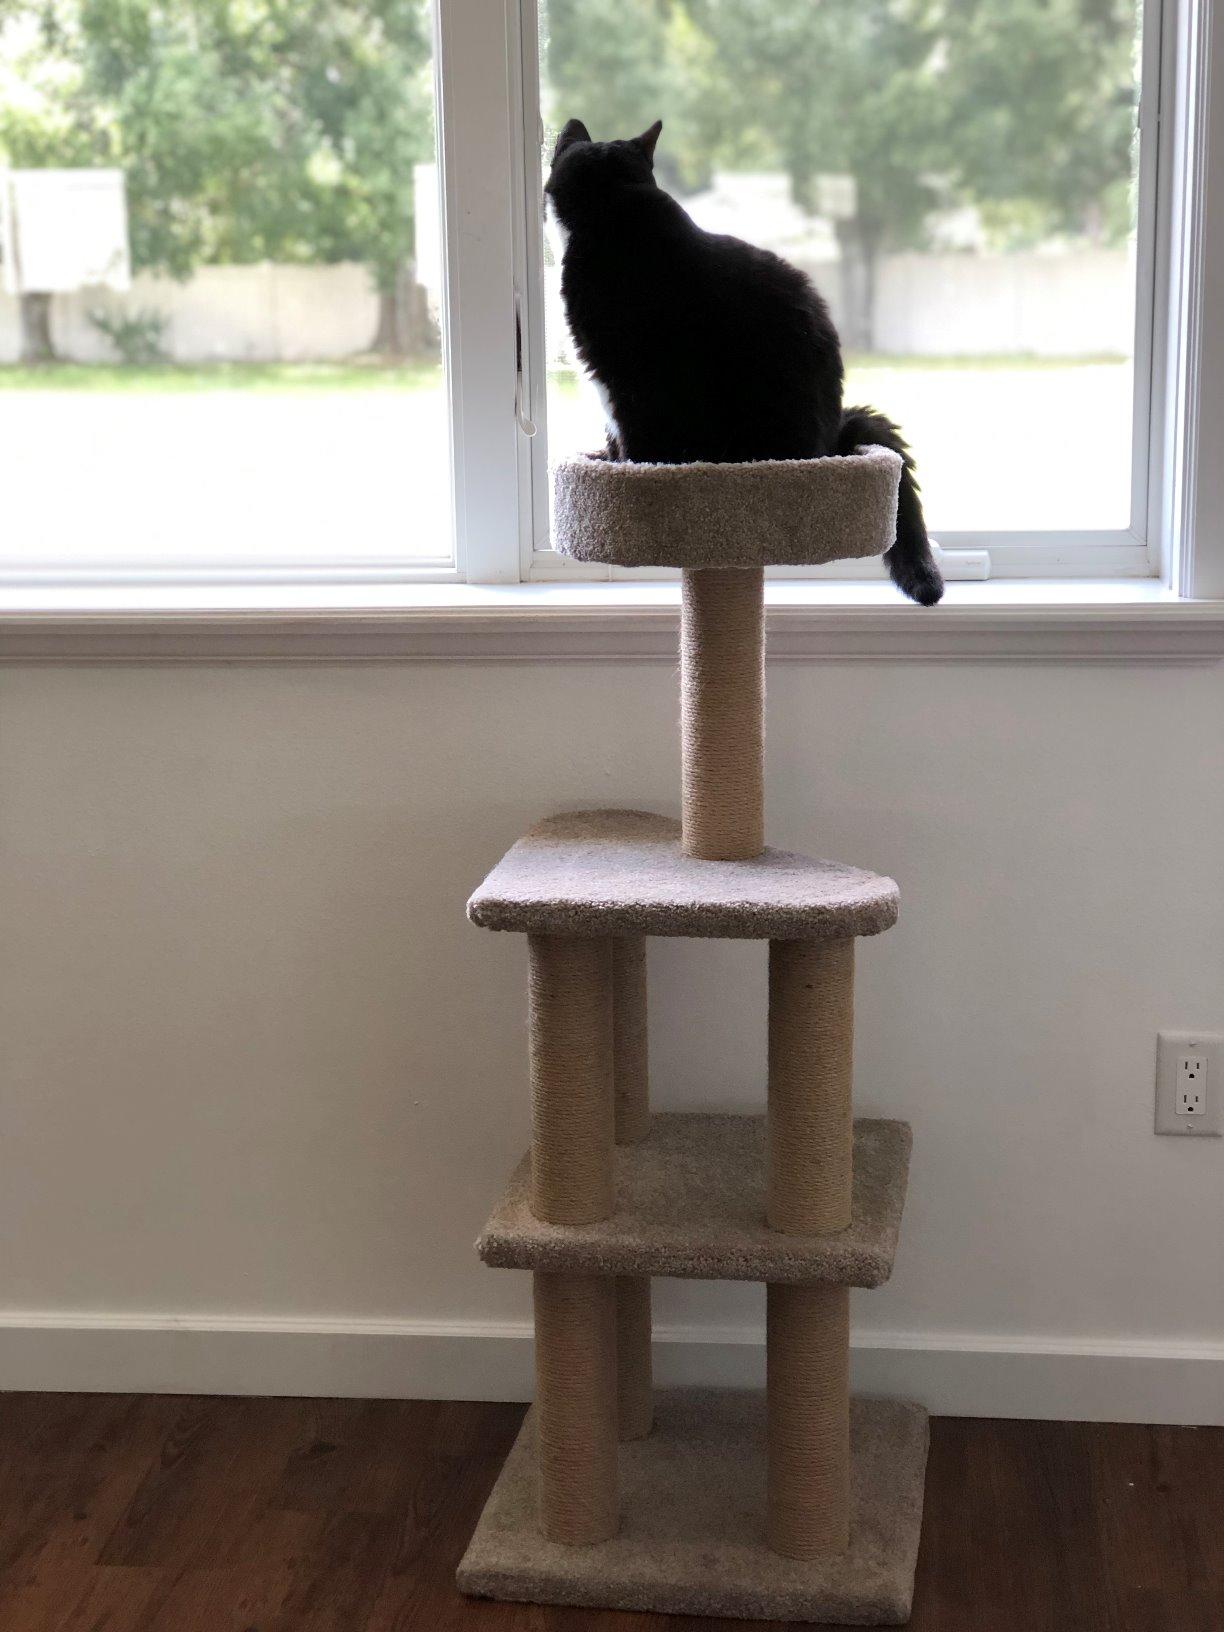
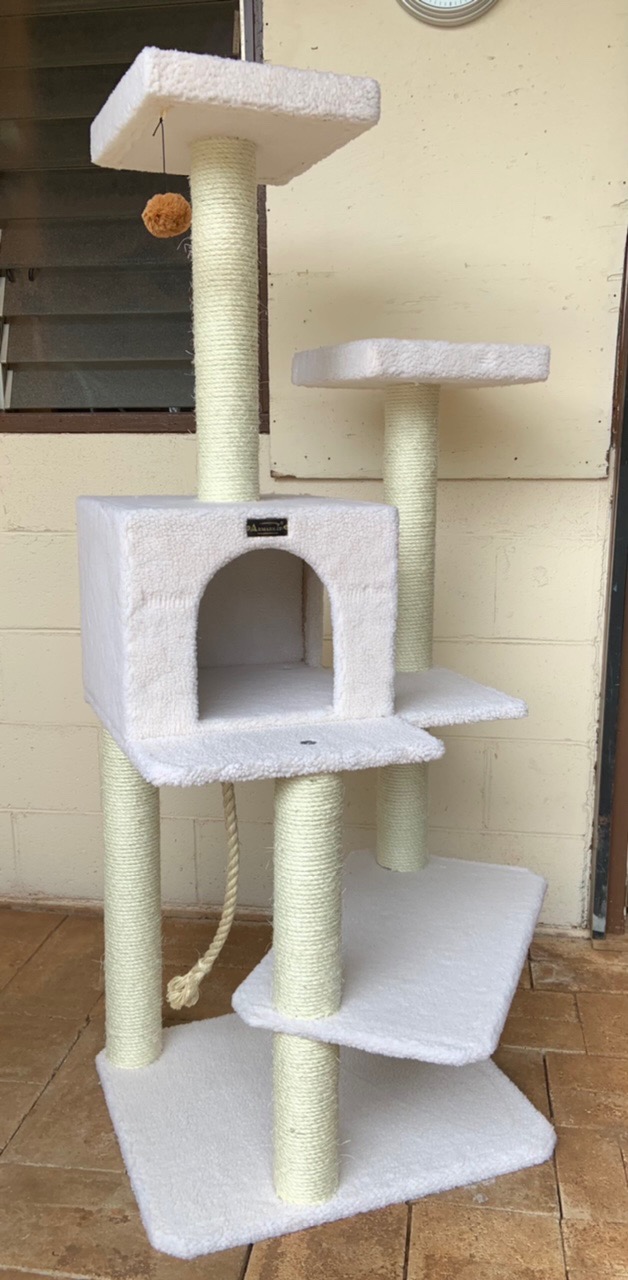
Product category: items_cat tree
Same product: no